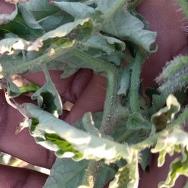
Crop: Tomato
Condition: bacterial-floundering-d